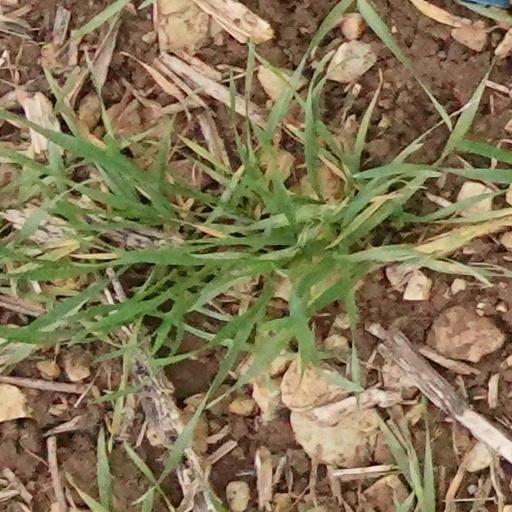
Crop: wheat